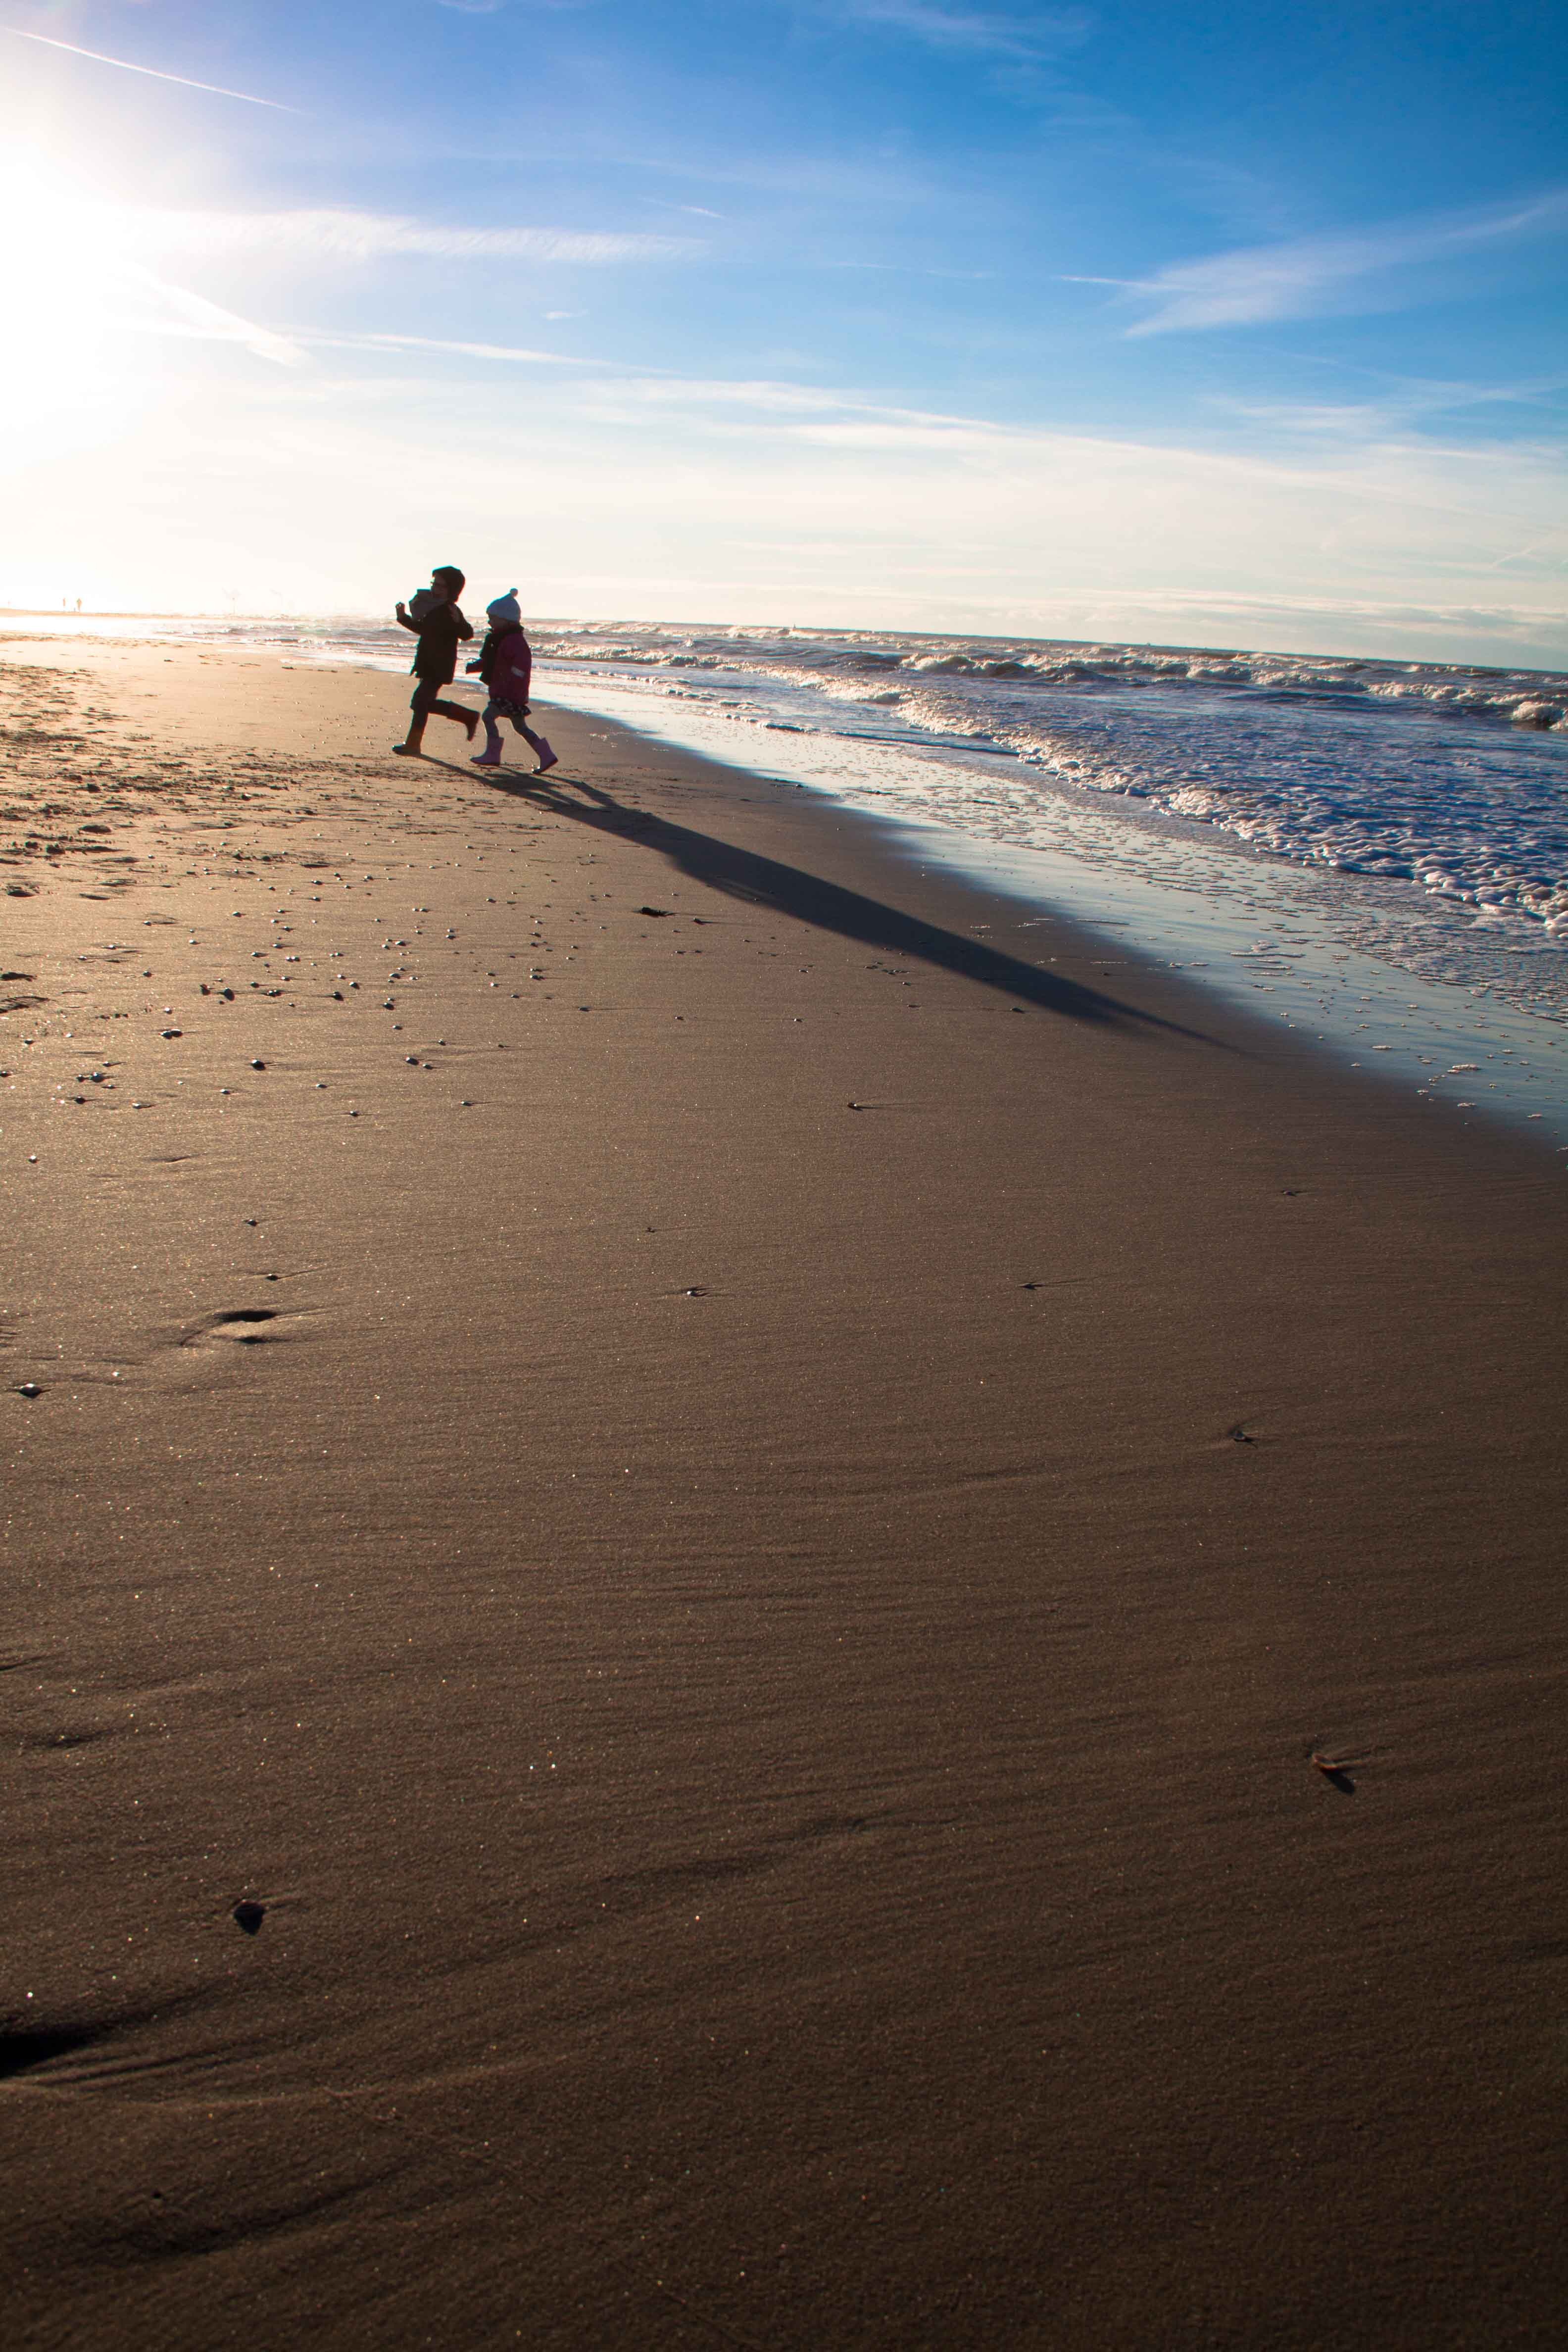
beach, landscape, sea, coast, water, sand, ocean, horizon, sunrise, sunset, sunlight, morning, shore, wave, dawn, seaside, dusk, bay, material, body of water, lost, cape, mudflat, natural environment